Otsu-e

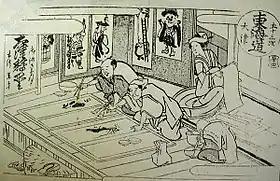
A Japanese family collaborating in producing Ōtsu-e

Ōtsu-e ("pictures from Ōtsu") was a folk art that began in 17th century Japan and depended on the busy road traffic of the trade route through the district where it was produced in Ōtsu, near Kyoto. With the coming of railways, especially of the Tōkaidō line in the late 19th century, it largely disappeared.